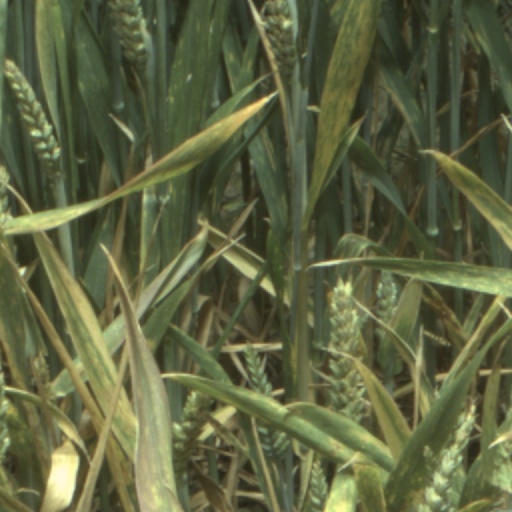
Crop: wheat